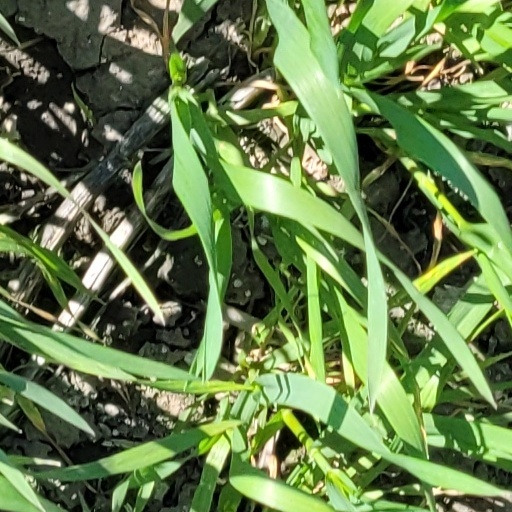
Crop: wheat